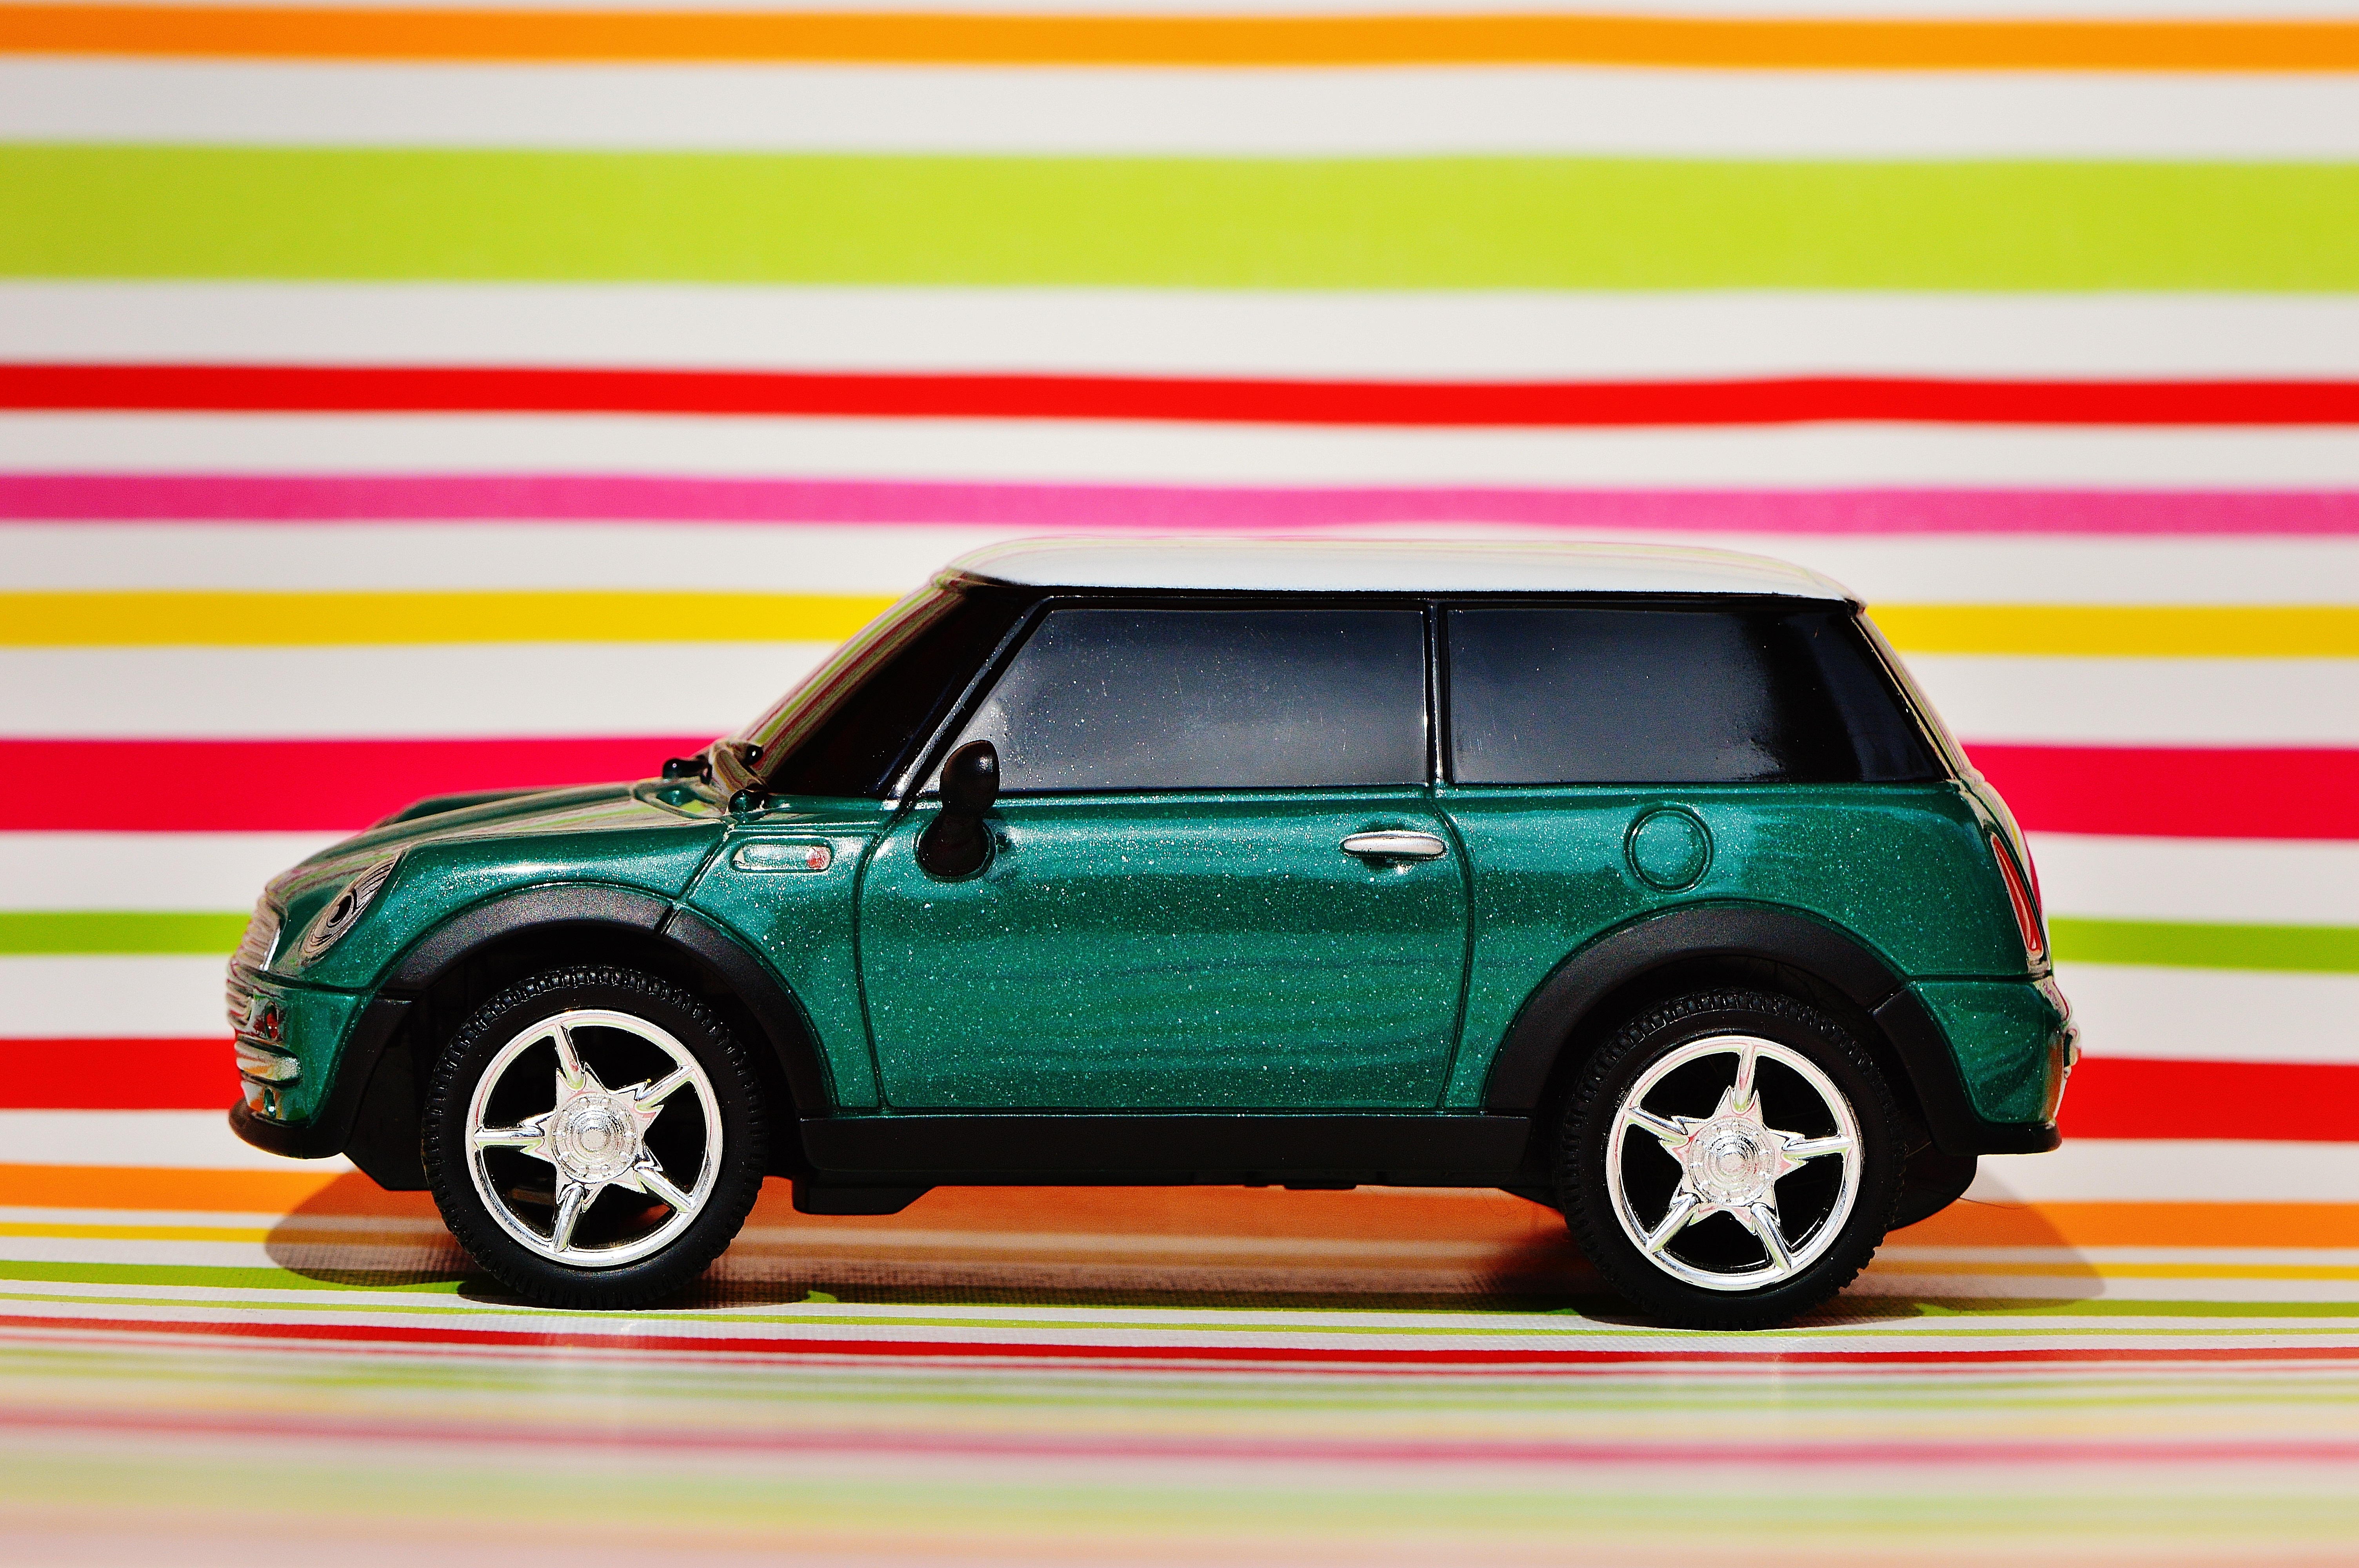
car, wheel, model, green, vehicle, auto, mini cooper, mini, model car, sport utility vehicle, land vehicle, automobile make, automotive exterior, compact car, automotive design, luxury vehicle, subcompact car, mini e